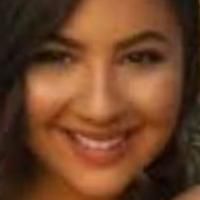
Age group: age 21-30